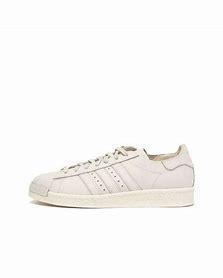
Brand: Adidas
Model: Superstar 82